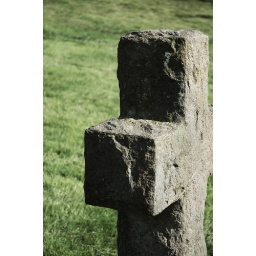
Print available in 4x6, 5x7, 8x10, and 8x8 (square)|Available in lustre or glossy/No border, black or white border